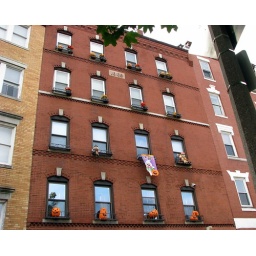
Such cute decorations, wish I could have gotten the whole building in one shot!